Christina Lathan

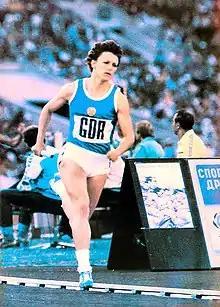
Lathan in 1980

Christina Lathan (née Brehmer; born 28 February 1958) is a retired East German sprinter who specialised in the 400 metres.